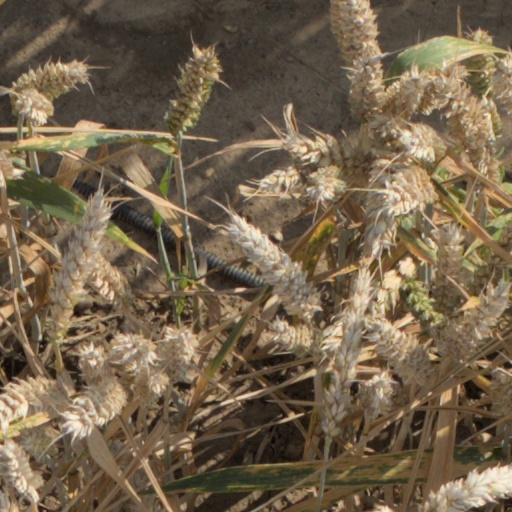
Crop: wheat